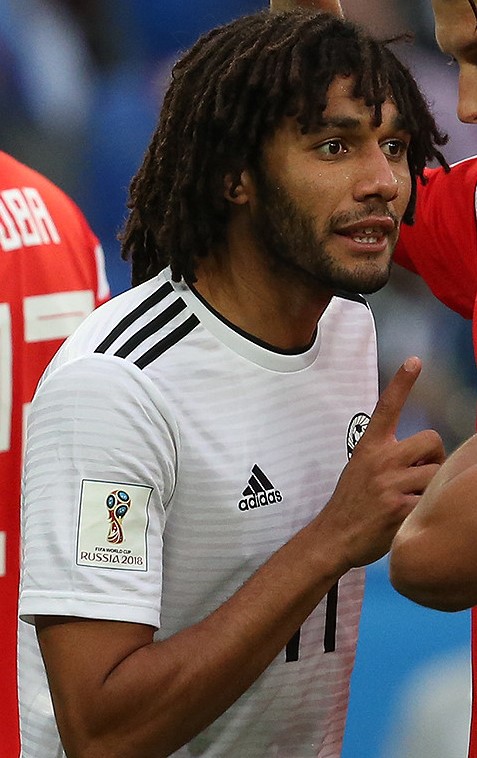
มุฮัมมัด อันนินนี

| name = มุฮัมมัด อันนินนี
| image = Mohamed Elneny 2018.jpg
| image_size = 200
| caption = อันนินนีกับฟุตบอลทีมชาติอียิปต์|อียิปต์ในการแข่งขันฟุตบอลโลก 2018
| fullname = มุฮัมมัด นาศิร อัสซัยยิด อันนินนี
| birth_place = อัลมะฮัลละตุลกุบรอ อียิปต์
| height = 1.80 เมตร
| position = กองกลาง#กองกลางตัวรับ|กองกลางตัวรับให้อาร์เซนอล
| youthyears1 = 1997–2008
| youthclubs1 = สโมสรกีฬาอัลอะฮ์ลี|อัลอะฮ์ลี
| youthyears2 = 2008–2010
| youthclubs2 = สโมสรกีฬาอัลมุกาวลูนุลอะร็อบ|อัลมุกาวลูน
| years1 = 2010–2013
| clubs1 = สโมสรกีฬาอัลมุกาวลูนุลอะร็อบ|อัลมุกาวลูน
| caps1 = 35
| goals1 = 2
| years2 = 2013
| clubs2 = → สโมสรฟุตบอลบาเซิล|บาเซิล (ยืมตัว)
| caps2 = 15
| goals2 = 0
| years3 = 2013–2016
| clubs3 = สโมสรฟุตบอลบาเซิล|บาเซิล
| caps3 = 76
| goals3 = 5
| years4 = 2016–
| clubs4 = สโมสรฟุตบอลอาร์เซนอล|อาร์เซนอล
| caps4 = 77
| goals4 = 1
| years5 = 2019
| clubs5 = → เบชิกทัชฌิมนัสติกคูลือบือ|เบชิกทัช (ยืมตัว)
| caps5 = 0
| goals5 = 0
| nationalyears1 = 2009–2011
| nationalteam1 = ฟุตบอลทีมชาติอียิปต์รุ่นอายุไม่เกิน 20 ปี|อียิปต์ อายุไม่เกิน 20 ปี
| nationalcaps1 = 7
| nationalgoals1 = 2
| nationalyears2 = 2010–2015
| nationalteam2 = ฟุตบอลทีมชาติอียิปต์รุ่นอายุไม่เกิน 23 ปี|อียิปต์ อายุไม่เกิน 23 ปี
| nationalcaps2 = 5
| nationalgoals2 = 1
| nationalyears3 = 2011–
| nationalteam3 = ฟุตบอลทีมชาติอียิปต์|อียิปต์
| nationalcaps3 = 67
| nationalgoals3 = 6
มุฮัมมัด นาศิร อัสซัยยิด อันนินนี (; เกิด 11 กรกฎาคม ค.ศ. 1992) เป็นนักฟุตบอลอาชีพชาวอียิปต์ ปัจจุบันเล่นในตำแหน่งกองกลาง#กองกลางตัวรับ|กองกลางตัวรับให้กับอาร์เซนอล และฟุตบอลทีมชาติอียิปต์|ทีมชาติอียิปต์
อันนินนีเกิดเมื่อวันที่ 11 กรกฎาคม ค.ศ. 1992 ที่เมืองอัลมะฮัลละตุลกุบรอ ประเทศอียิปต์ เล่นฟุตบอลตั้งแต่อายุเพียง 5 ขวบให้กับสโมสรกีฬาอัลอะฮ์ลี|อัลอะฮ์ลี ในลีกของอียิปต์ ก่อนจะย้ายไปสู่เอลโมกอว์ลูนในทีมชุดใหญ่นาน 3 ฤดูกาล จนถึงเดือนมกราคม ปี ค.ศ. 2013 ก็ได้ย้ายออกไปเล่นให้กับสโมสรฟุตบอลบาเซิล|บาเซิลในสวิตเซอร์แลนด์ ด้วยสัญญายืมตัว ก่อนจะเซ็นสัญญาถาวรในเดือนพฤษภาคมปีเดียวกัน และได้แชมป์ซูเปอร์ลีกของสวิตเซอร์แลนด์กับบาเซิลติดต่อกัน 3 ฤดูกาล
ในเดือนมกราคม ค.ศ. 2016 อันนินนีได้ย้ายมาสู่อาร์เซนอล โดยคาดว่ามีค่าตัวประมาณ 7.4 ล้านปอนด์ และทำประตูให้กับอาร์เซนอลได้เป็นครั้งแรกในรายการยูฟ่าแชมเปียนส์ลีก ฤดูกาล 2015–16|ยูฟ่าแชมเปียนส์ลีกในรอบ 16 ทีม ที่อาร์เซนอลบุกไปเยือนสโมสรฟุตบอลบาร์เซโลนา|บาร์เซโลนา ที่สนามกัมนอว์ โดยยิงได้ในนาทีที่ 51 ถึงแม้ว่าอาร์เซนอลจะเป็นฝ่ายแพ้ไป 3–1 ก็ตาม
นอกจากนี้แล้ว ในระดับทีมชาติ อันนินนียังได้ติดทีมชาติอียิปต์ ในการลงแข่งขันกีฬาฟุตบอลในโอลิมปิกฤดูร้อน 2012|ฟุตบอลชายในโอลิมปิก 2012 ที่กรุงลอนดอน ประเทศอังกฤษ อีกด้วย
==อ้างอิง==
==แหล่งข้อมูลอื่น==
* Profile at the Arsenal F.C. website
* Profile Premier at League
* Profile at Swiss Football League Website
*

หมวดหมู่:ผู้เล่นสโมสรฟุตบอลอาร์เซนอล
หมวดหมู่:กองกลางฟุตบอล
หมวดหมู่:นักฟุตบอลชาวอียิปต์
หมวดหมู่:ผู้เล่นในฟุตบอลโลก 2018
หมวดหมู่:บุคคลจากอัลมะฮัลละตุลกุบรอ